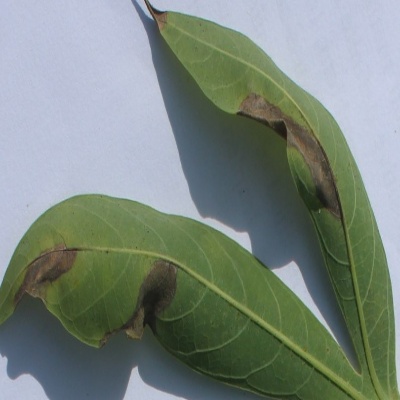
Crop: Cassava
Condition: bacterial blight